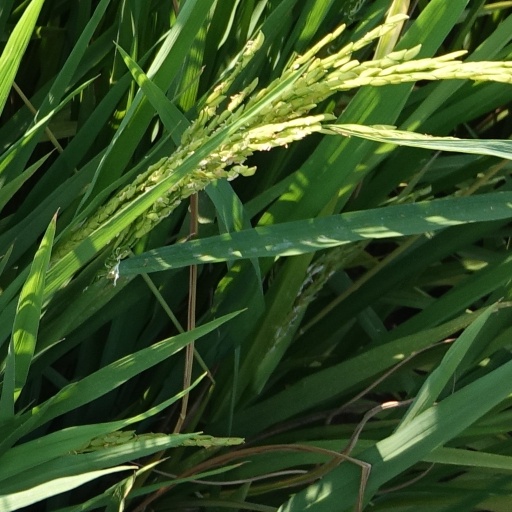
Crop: rice